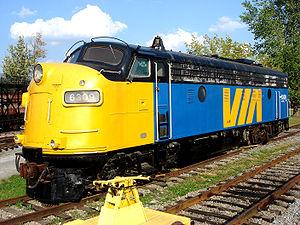
La ligne ferroviaire du corridor Québec - Windsor est une ligne de chemin de fer du Canada qui relie les villes de Québec et Windsor, avec des sections vers Ottawa, Sarnia et Niagara Falls.
La VIA FP9ARM est une Locomotive Diesel du Via Rail Canada, version remis à neuf d'une locomotive de passagers GMD FP9A.